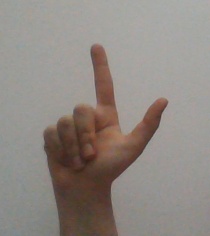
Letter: laam